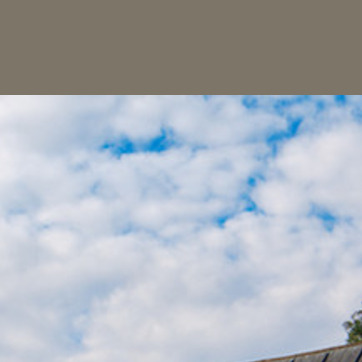
Material: sky